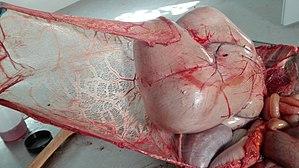
Omentum et rumen d'un impala
L'épiploon ou omentum correspond à deux feuillets de péritoine accolés et qui relient deux viscères entre eux. Il ne faut pas le confondre avec un ligament qui correspond à un accolement de deux feuillets du péritoine reliant le péritoine pariétal antérieur à un viscère, et avec un méso qui correspond à un accolement de deux feuillets du péritoine reliant le péritoine pariétal postérieur à un viscère et contenant les vaisseaux nourriciers.